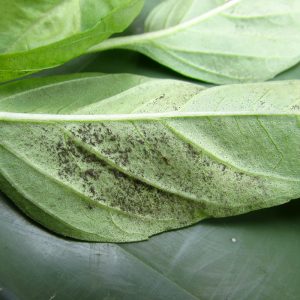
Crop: unknown
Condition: basil_basil_downy_mildew